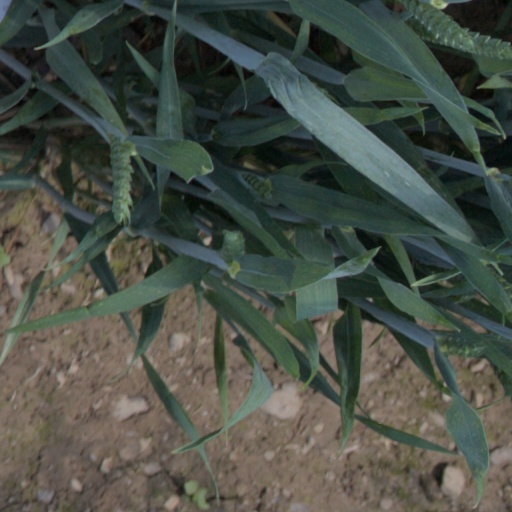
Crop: wheat